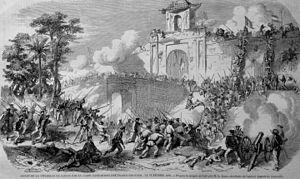
Prise de la citadelle de Saïgon par l'expédition franco-espagnole, sous le commandement de l'amiral Rigault de Genouilly, le 17 février 1859.Dessin issu du journal L'Illustration, dans l'édition du 23 avril 1859.
Le siège de Saïgon, de mars 1860 à février 1861, est un événement majeur de la campagne de Cochinchine. Après la capture de la ville le 17 février 1859 par une flotte franco-espagnole sous le commandement de l'amiral Charles Rigault de Genouilly, les forces vietnamiennes de l'empereur Tự Đức assiègent Saïgon. L'importance stratégique de la ville en tant que porte d'entrée de la Cochinchine et les ressources agricoles de la zone représentent les deux grands enjeux de ce conflit. Le siège dure un an et est finalement brisé à la suite de l'arrivée de renforts.
L'histoire du Viêt Nam se confond avec celle des peuples du pays portant aujourd'hui ce nom, et notamment avec celle du peuple Kinh, qui en constitue le groupe ethnique dominant.
Cette page concerne l'année 1859 du calendrier grégorien.
La campagne de Cochinchine, commença comme une expédition punitive franco-espagnole limitée et se termina en guerre de conquête française. Elle se conclut par la colonisation française de la Cochinchine, prélude à presque un siècle de domination française au Viêt Nam.